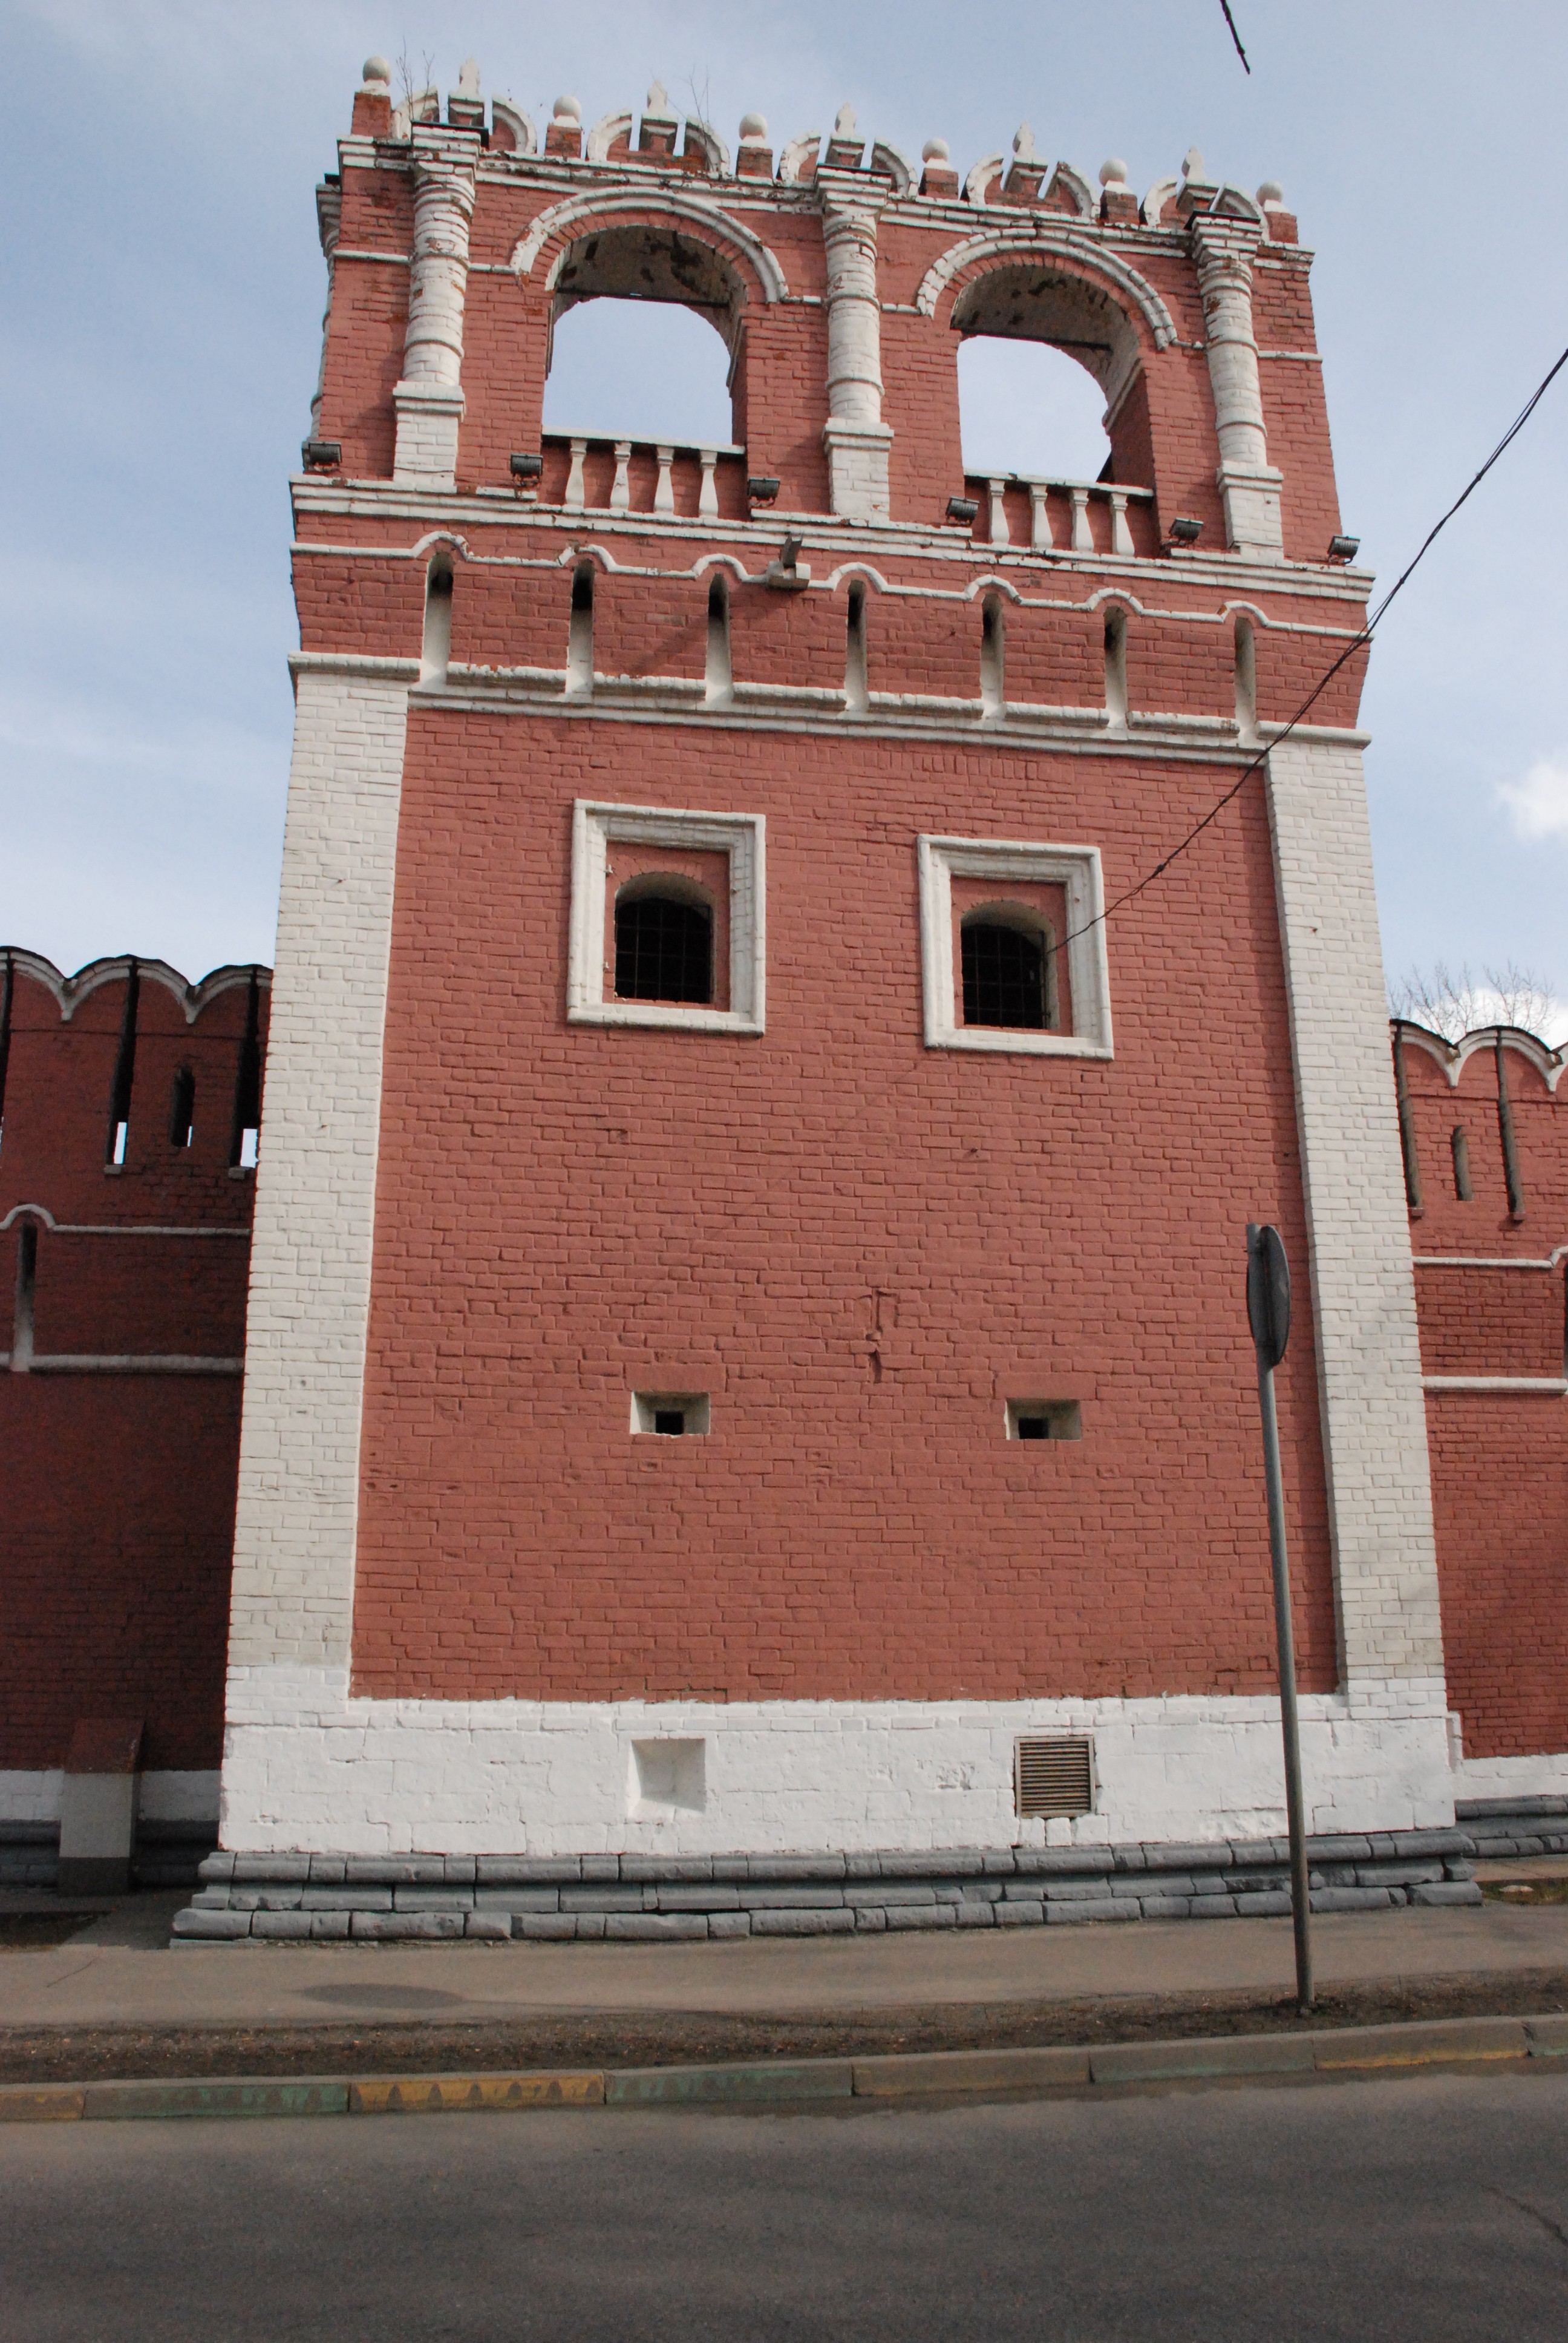
architecture, town, building, city, cityscape, tower, landmark, facade, church, nikon, brick, place of worship, bell tower, monastery, moscow, russia, d80, cityscapes, moskau, moscou, moscu, don, donskoy, donskoymonastery, donmonastery, ancient history